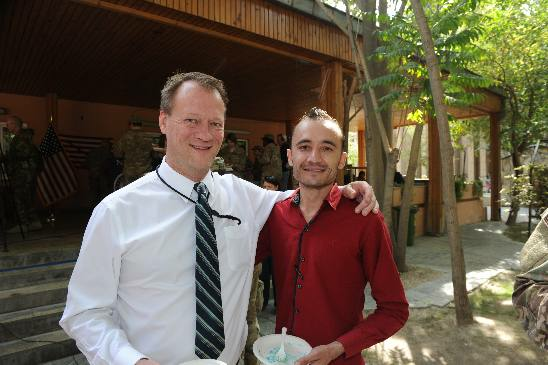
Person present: Yes